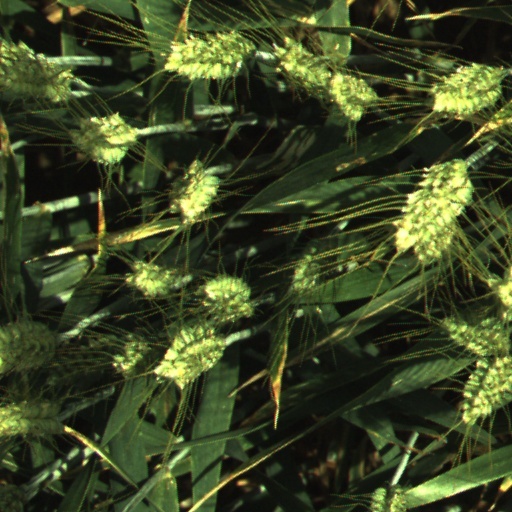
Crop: wheat